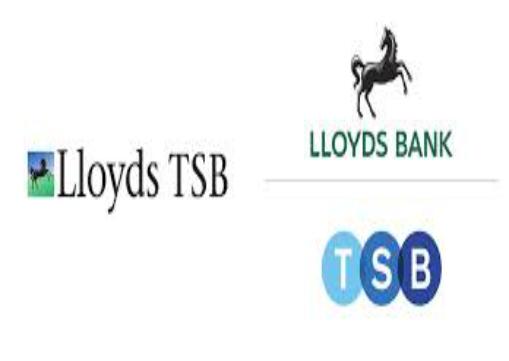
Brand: LLoyd's
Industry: Others